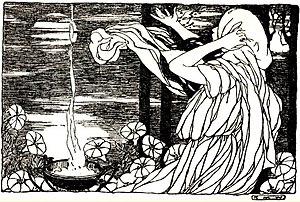
Illustration tirée de The Idylls and Epigrams of Theocritus, Bion, and Moschus,The Bibliophile Society, 1905.
Simaitha, aussi appelée Cimétha, Simétha ou encore Simaetha, est un personnage qui apparaît dans une idylle de Théocrite, la deuxième.